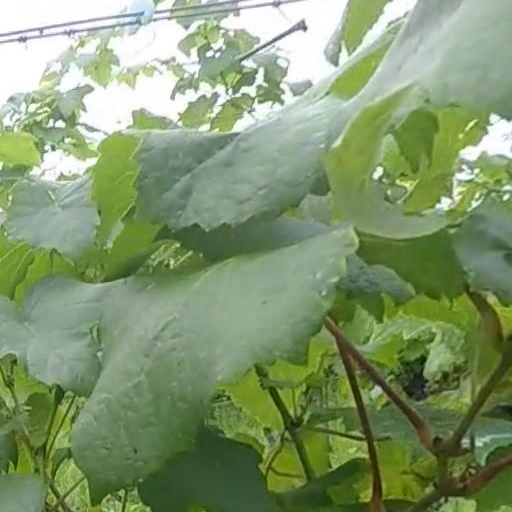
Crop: grape